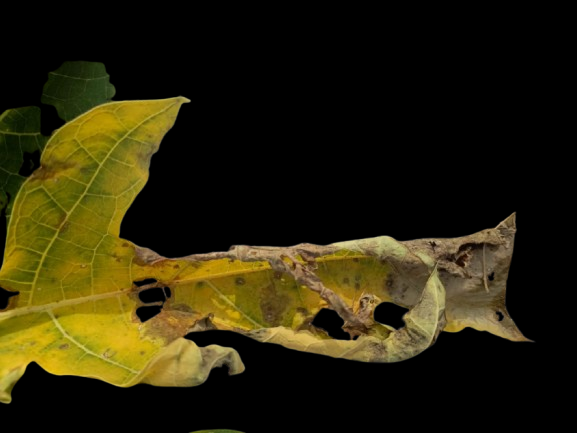
Crop: Papaya
Label: Bacterial_Blight